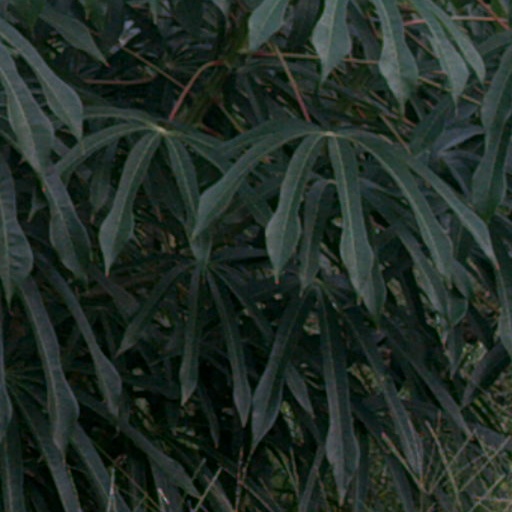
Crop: cassava